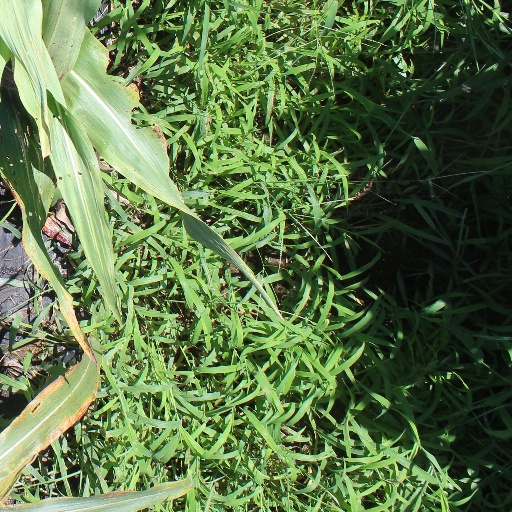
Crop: sorghum